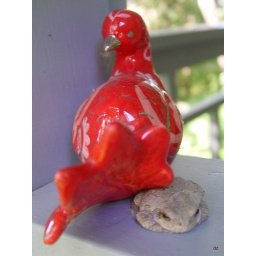
Huddled under a ceramic red bird, this wall frog is trying to look inconspicuous.